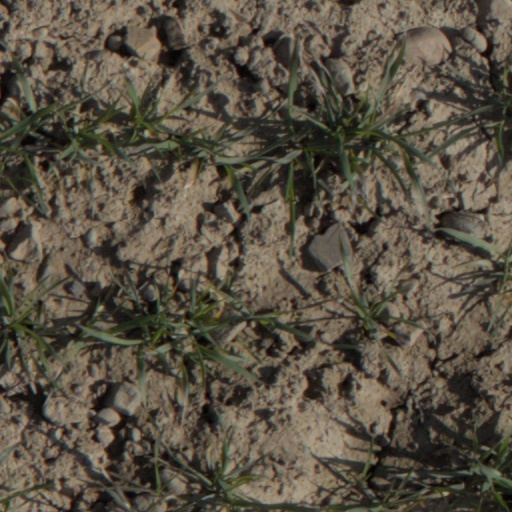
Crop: wheat